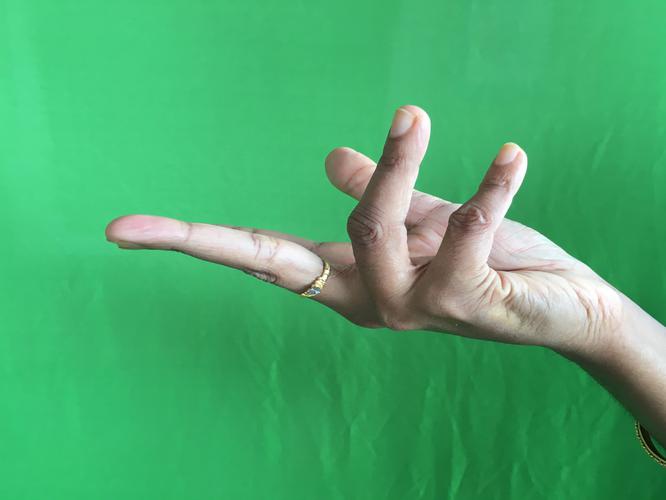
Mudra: Alapadmam
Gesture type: single_hand